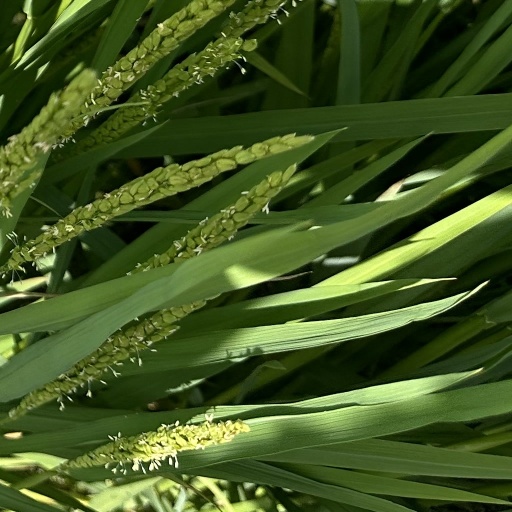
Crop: rice